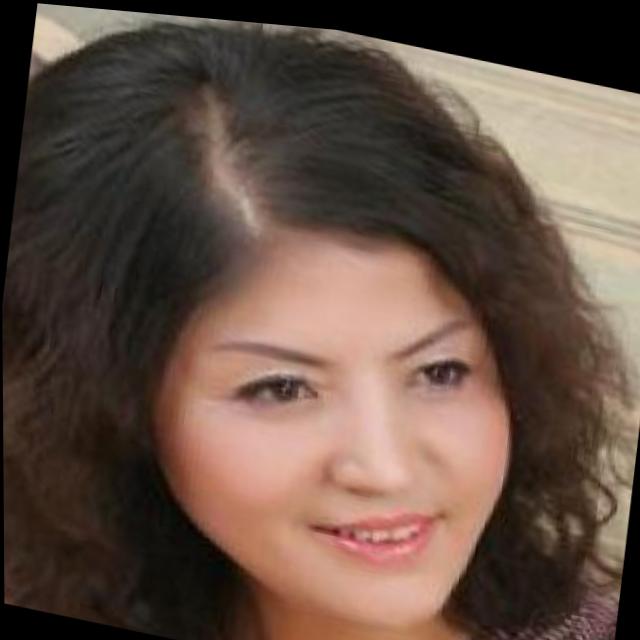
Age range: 45-64